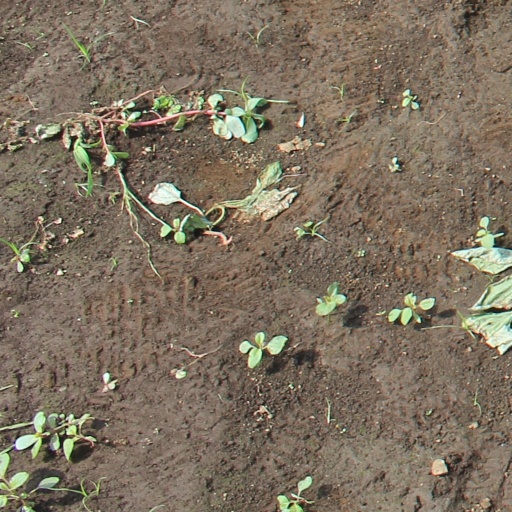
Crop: soybean